Eduard Dubský

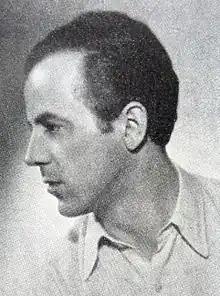
Dubský in 1941

Eduard Dubský (born as Eduard Neckář; 19 November 1911 – 2 March 1989) was a Czech actor. He acted in a variety of theatres around the country. Following the end of the occupation of Czechoslovakia he began acting in films in a mixture of lead and supporting roles.